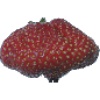
Label: Strawberry Wedge 1